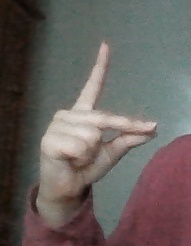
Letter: ta